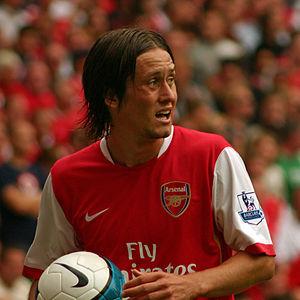
Tomáš Rosický, né le 4 octobre 1980 à Prague, est un ancien footballeur international tchèque qui évoluait au poste de milieu de terrain.